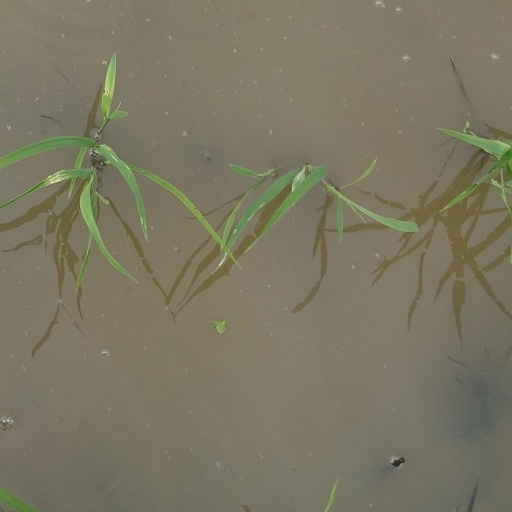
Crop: rice